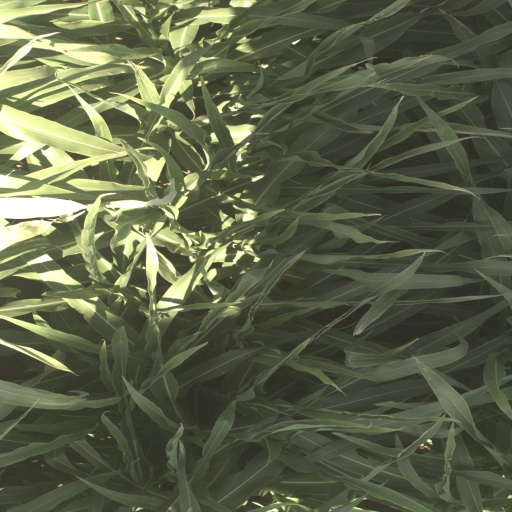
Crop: sorghum